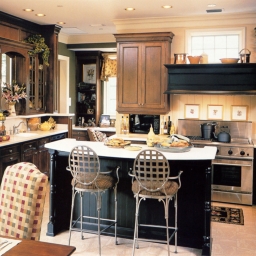
Room type: kitchen